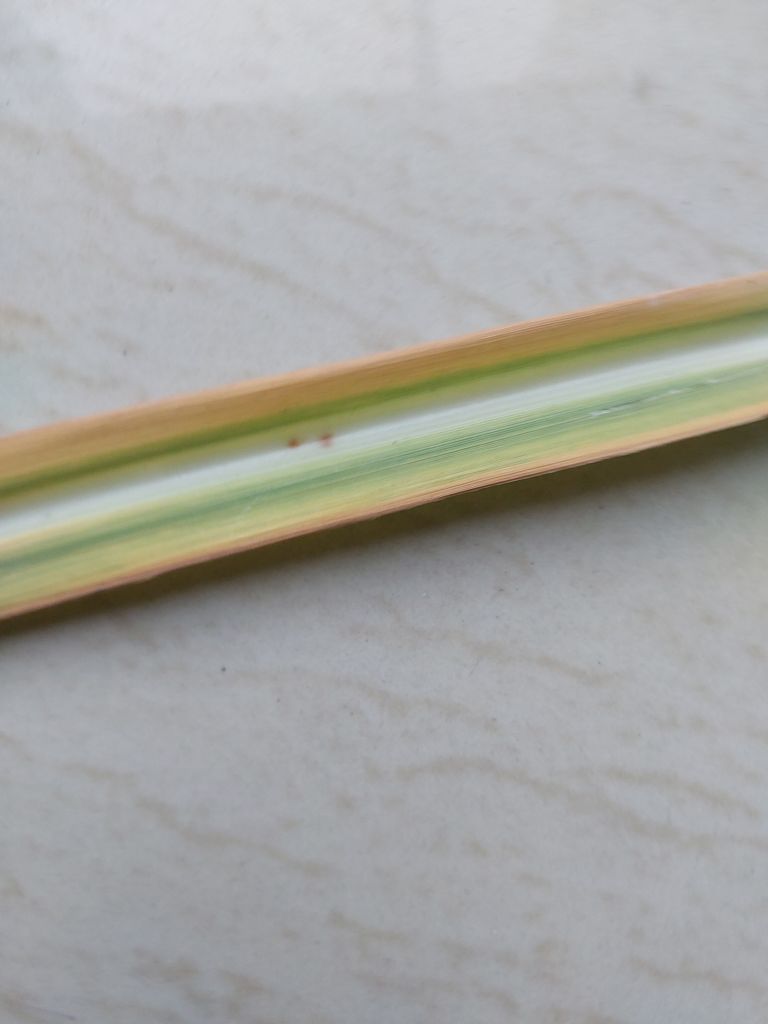
Label: Brown Spot